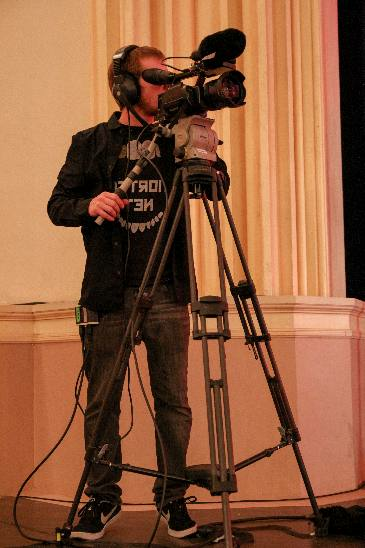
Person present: No